Landfill

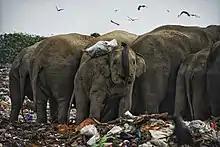
A group of wild elephants interacting with a trash dump in Sri Lanka

Other potential issues of landfills include wildlife disruption due to occupation of habitat and animal health disruption caused by consuming waste from landfills, dust, odor, noise pollution, and reduced local property values. Poorly run landfills may further become nuisances because of vectors such as rats and flies which can spread infectious diseases. The occurrence of such vectors can be mitigated through the use of daily cover.